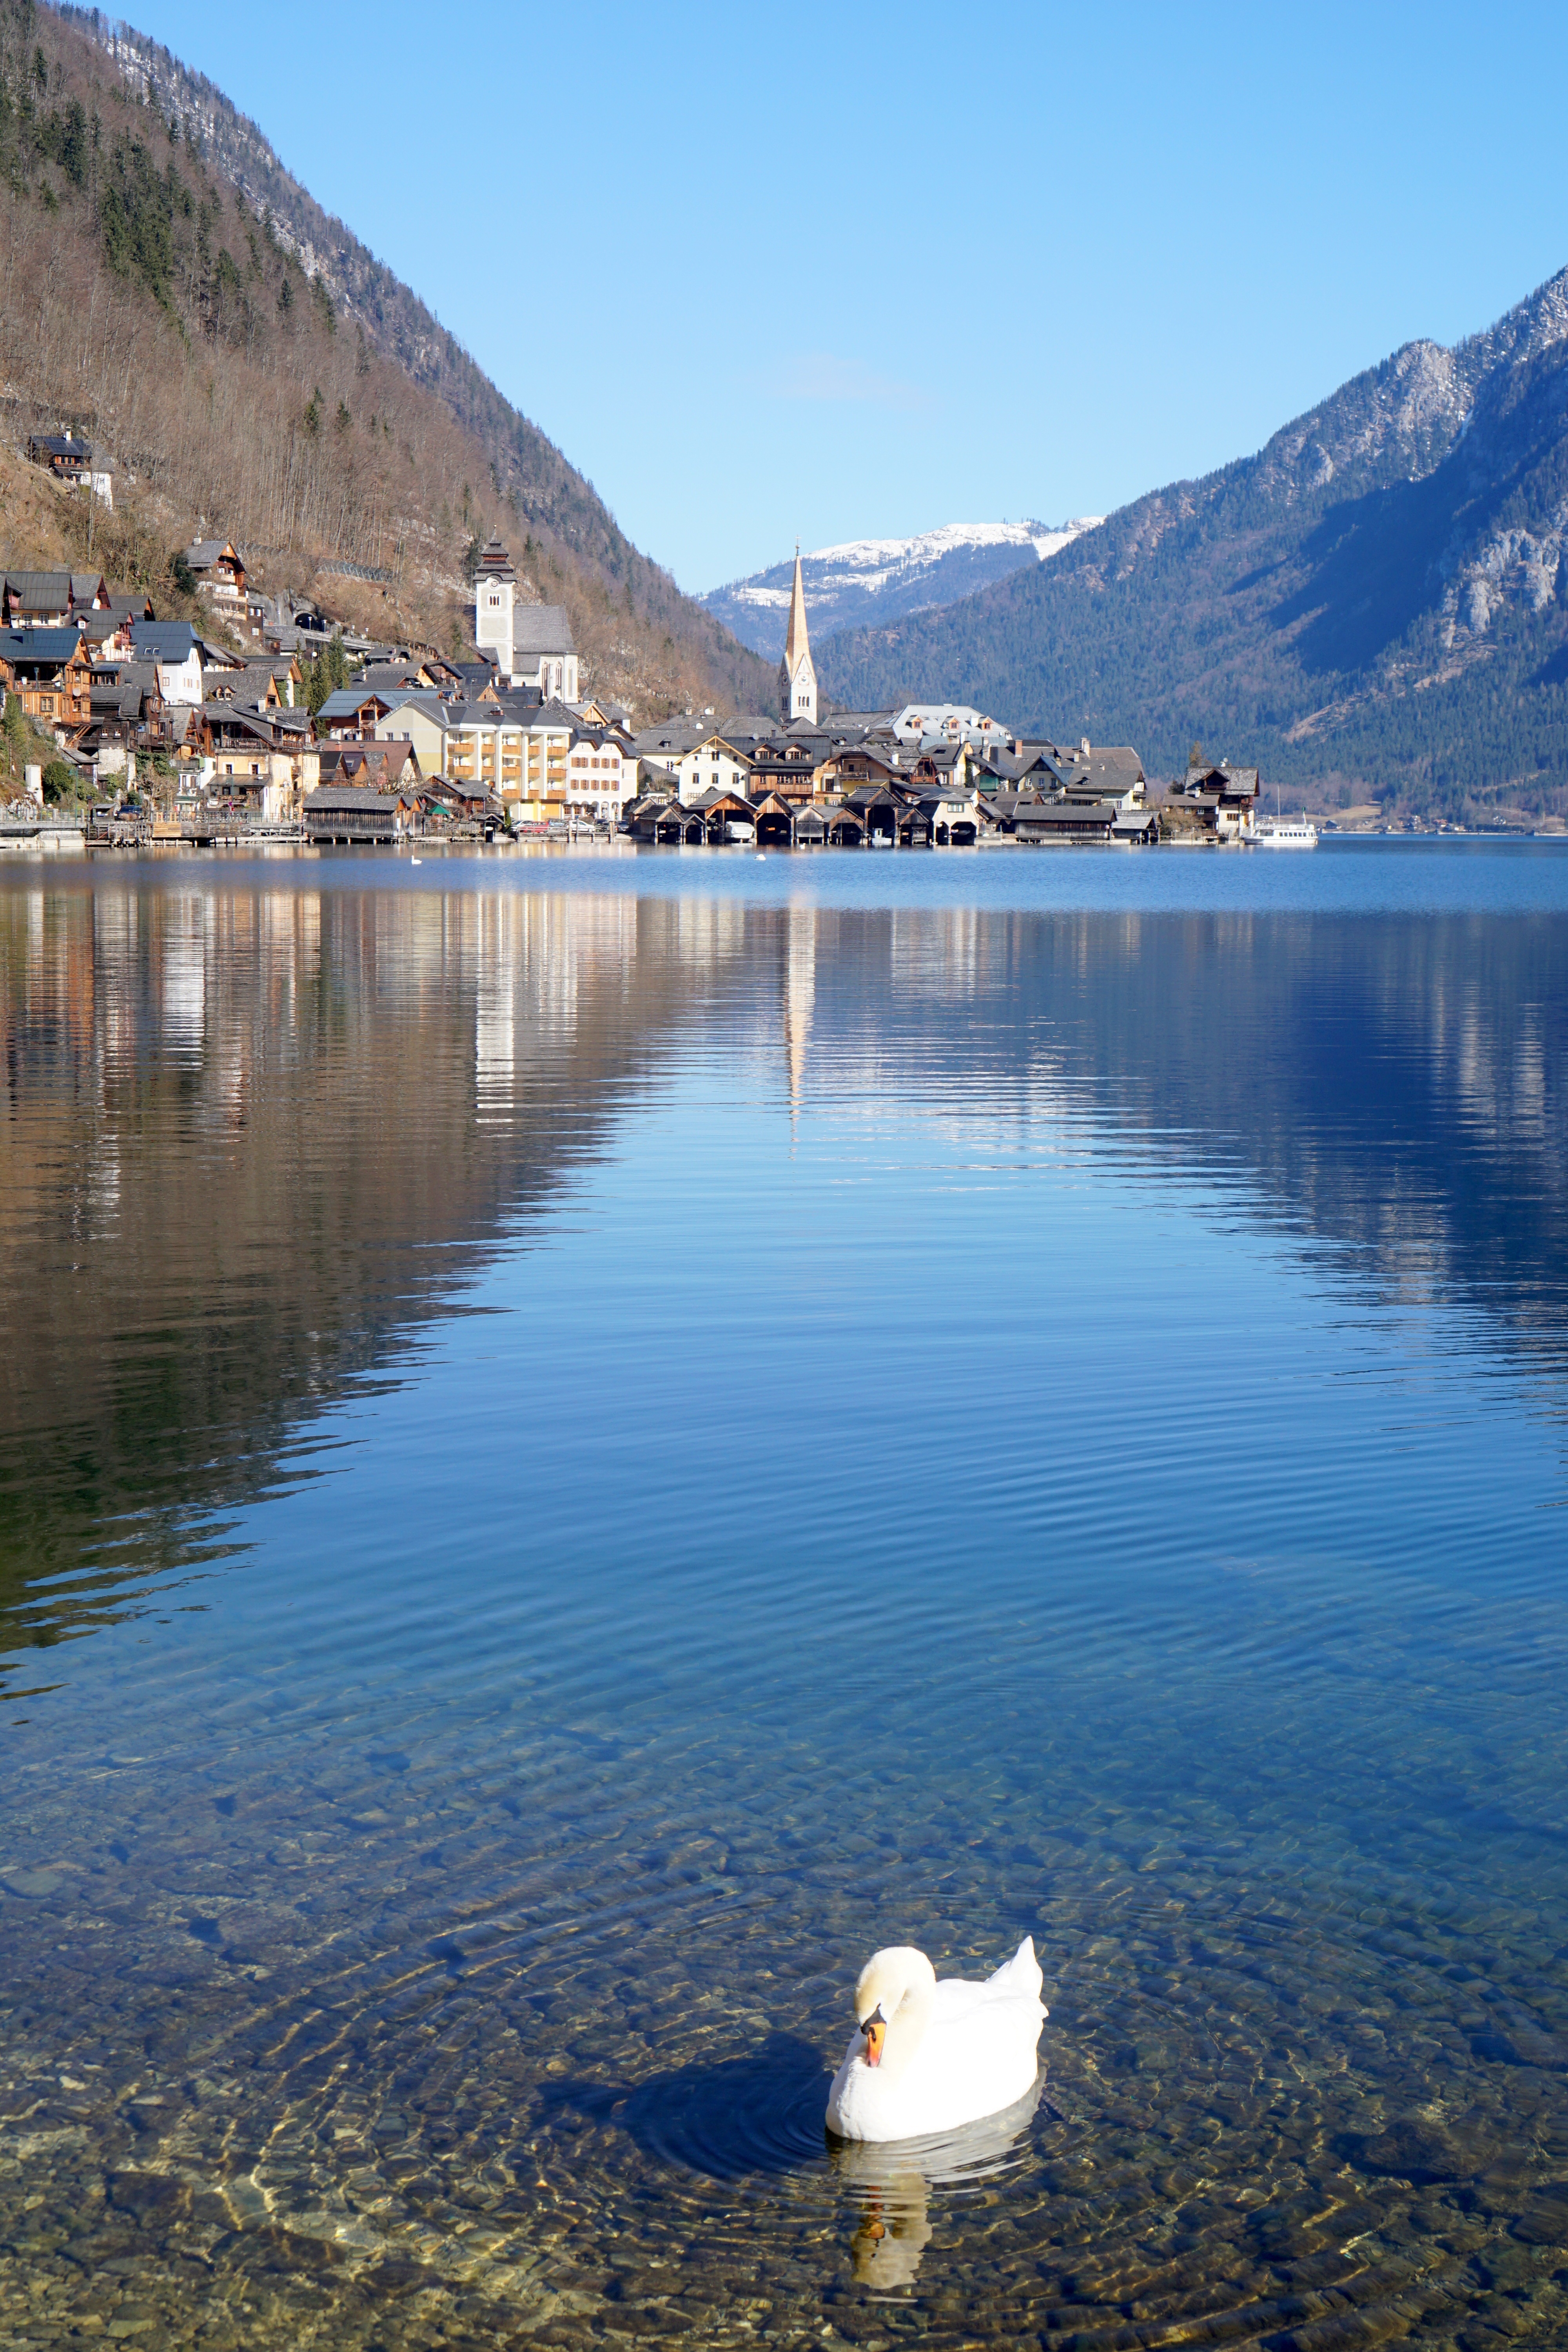
sea, coast, water, mountain, morning, shore, lake, river, village, reflection, scenic, peaceful, peace, calm, bay, reservoir, body of water, blue sky, swan, hamlet, mirror, purity, loch